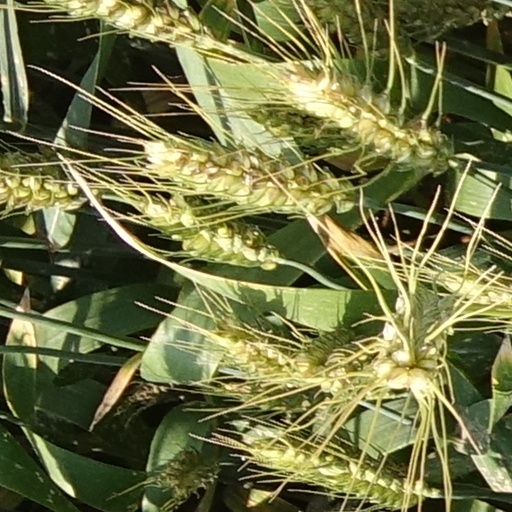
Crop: wheat